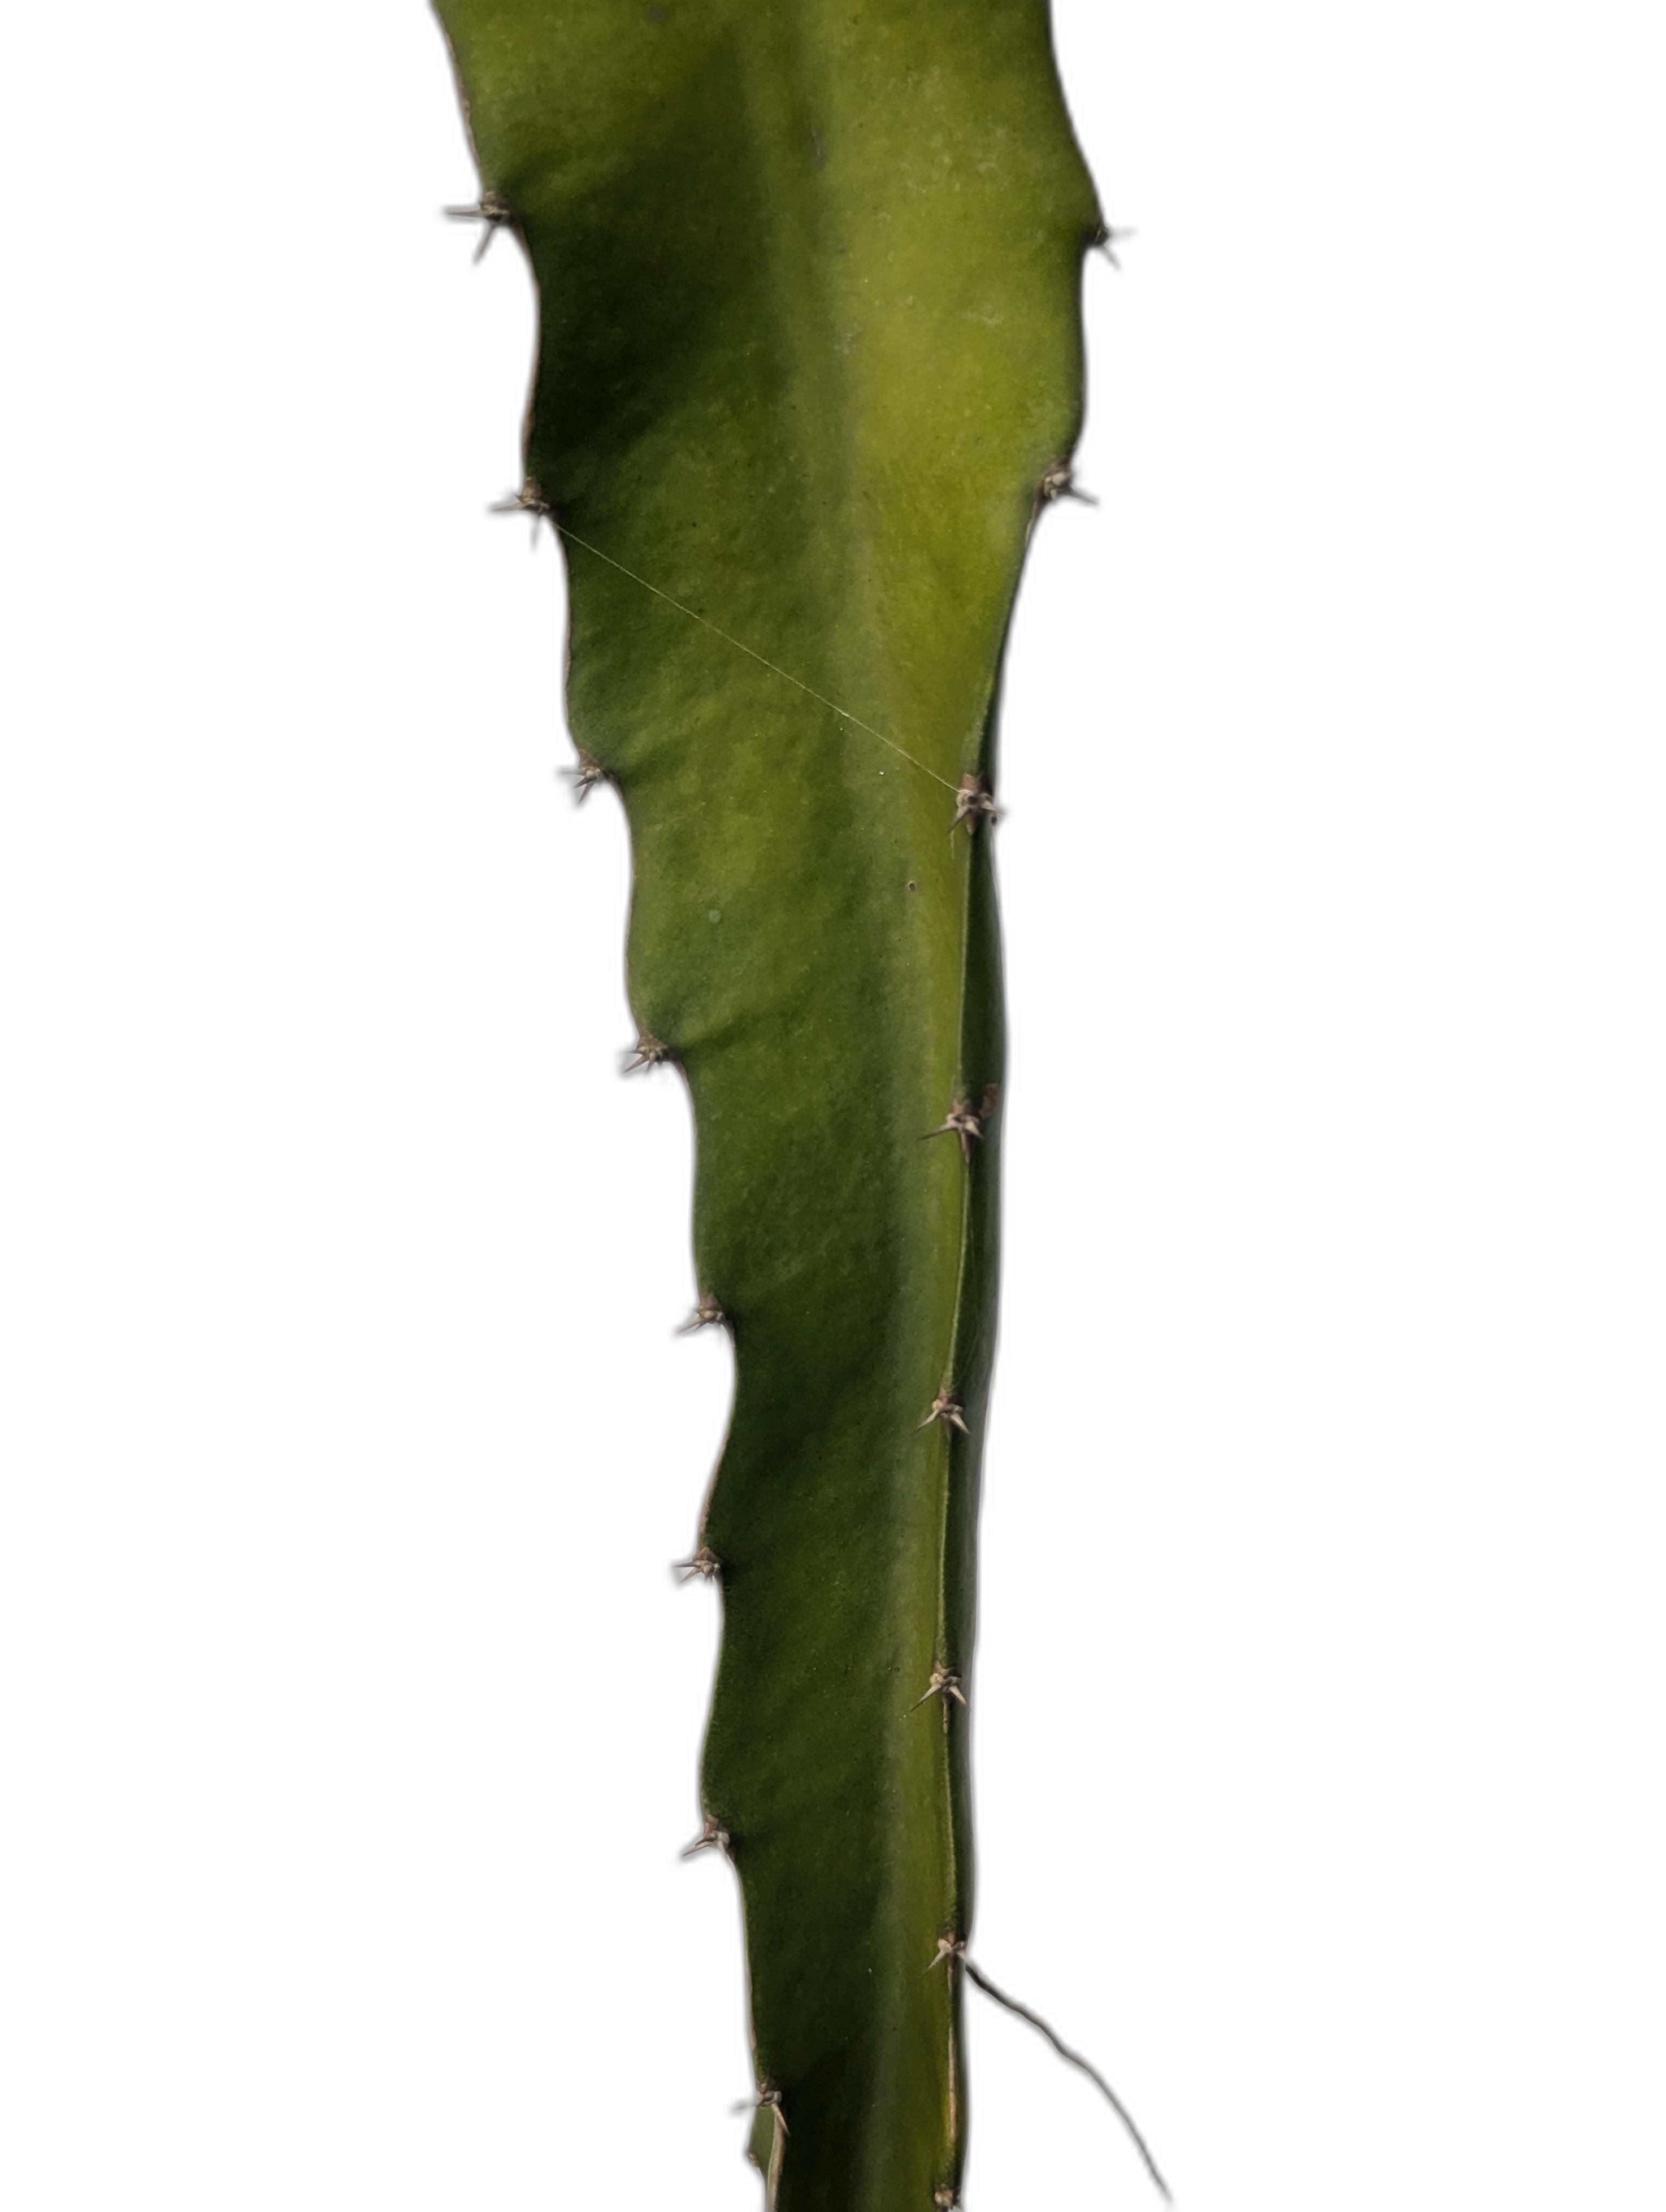
Label: Good leaf